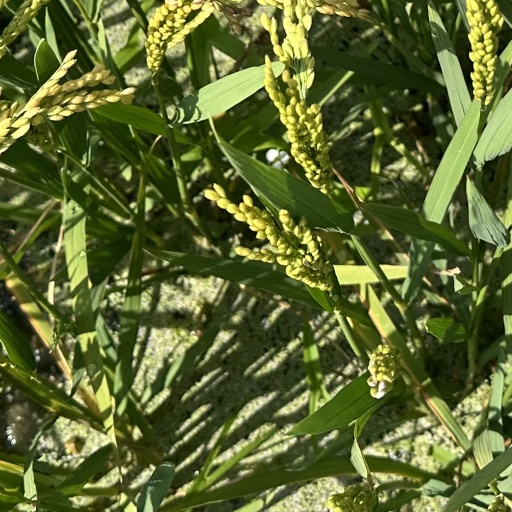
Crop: rice